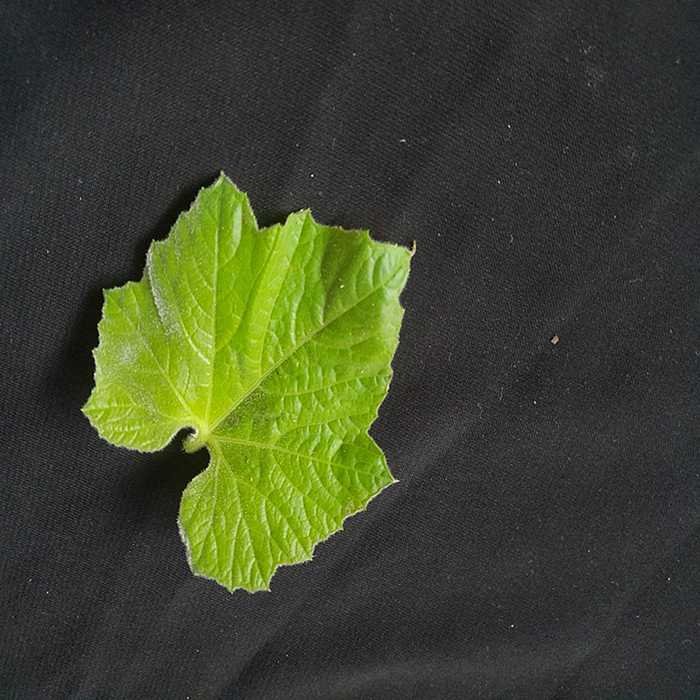
Plant: Bottle gourd
Label: Fresh leaf